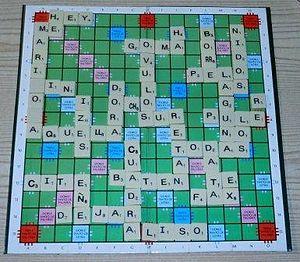
Au jeu Scrabble, chaque langue dispose d'une distribution des lettres différente, en nombre et en valeur, selon la fréquence d'utilisation des lettres pour chaque langue.